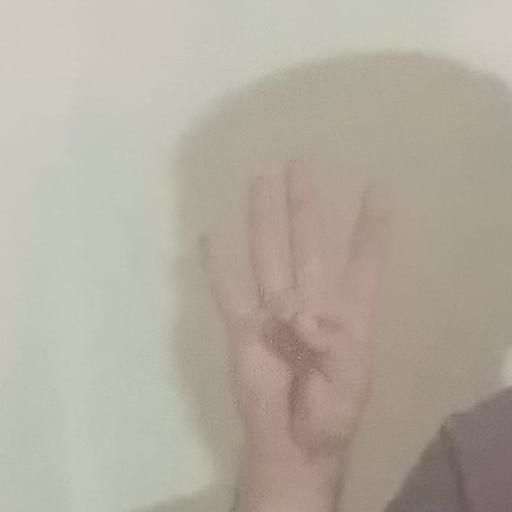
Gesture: four